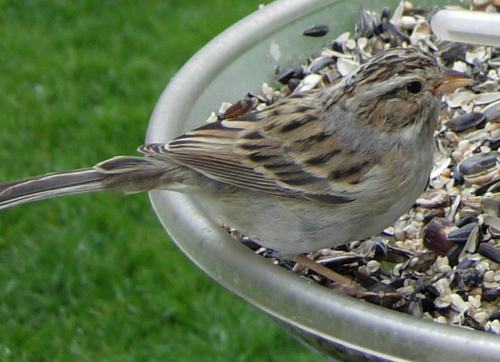
the bird has a small bill that is yellow as well as skinny tarsus.
the bird has a grey side and abdomen, including it's breast and throat area.
this is a small grey bird with brown wings and a small beak.
this bird has a speckled belly and breast with a short pointy bill.
a small sized bird that has a grey belly and a short bill
this bird is brown with white and has a very short beak.
this bird is brown with white and has a very short beak.
this is a round grey bird with black and white patters on its back and wings with a small beak.
this bird has a brown crown as well as a grey bellythe bird is small and round with grey breast and speckled body.
Species: Clay Colored Sparrow